Kraakdoos

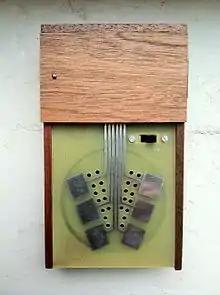
A kraakdoos

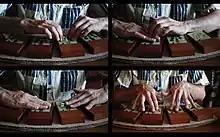
Four Crackleboxes being played simultaneously

A kraakdoos or cracklebox is a custom-made instrument, in the form of a noise-making electronic device. It is a small box with six metal contacts on top, which generate various unusual sounds and tones when pressed by the performer's fingers. The human body becomes a part of the circuit and determines the range of sounds possible, thus different people–or the same person at different times–shall generate different results.